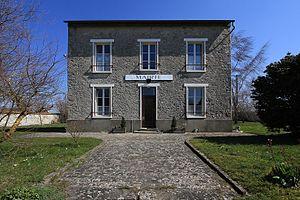
mairie de Roinvilliers
Roinvilliers est une commune française située à cinquante-sept kilomètres au sud-ouest de Paris dans le département de l'Essonne en région Île-de-France.